Answer in natural language. Consider the 3D positions of the objects in the scene and not just the 2D positions in the image. Is the centerpoint of  TeddyBear (marked B) at a higher height than brown colour dresser (marked C)? Choose between the following options: no or yes
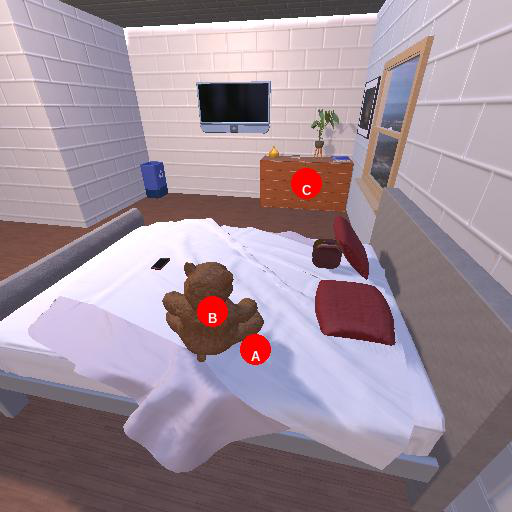
<answer>yes</answer>